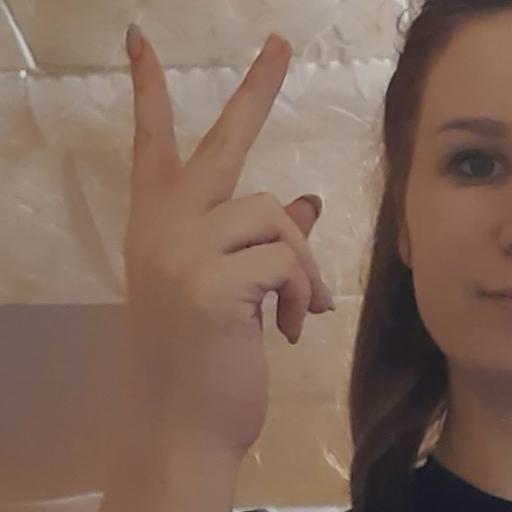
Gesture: peace_inverted